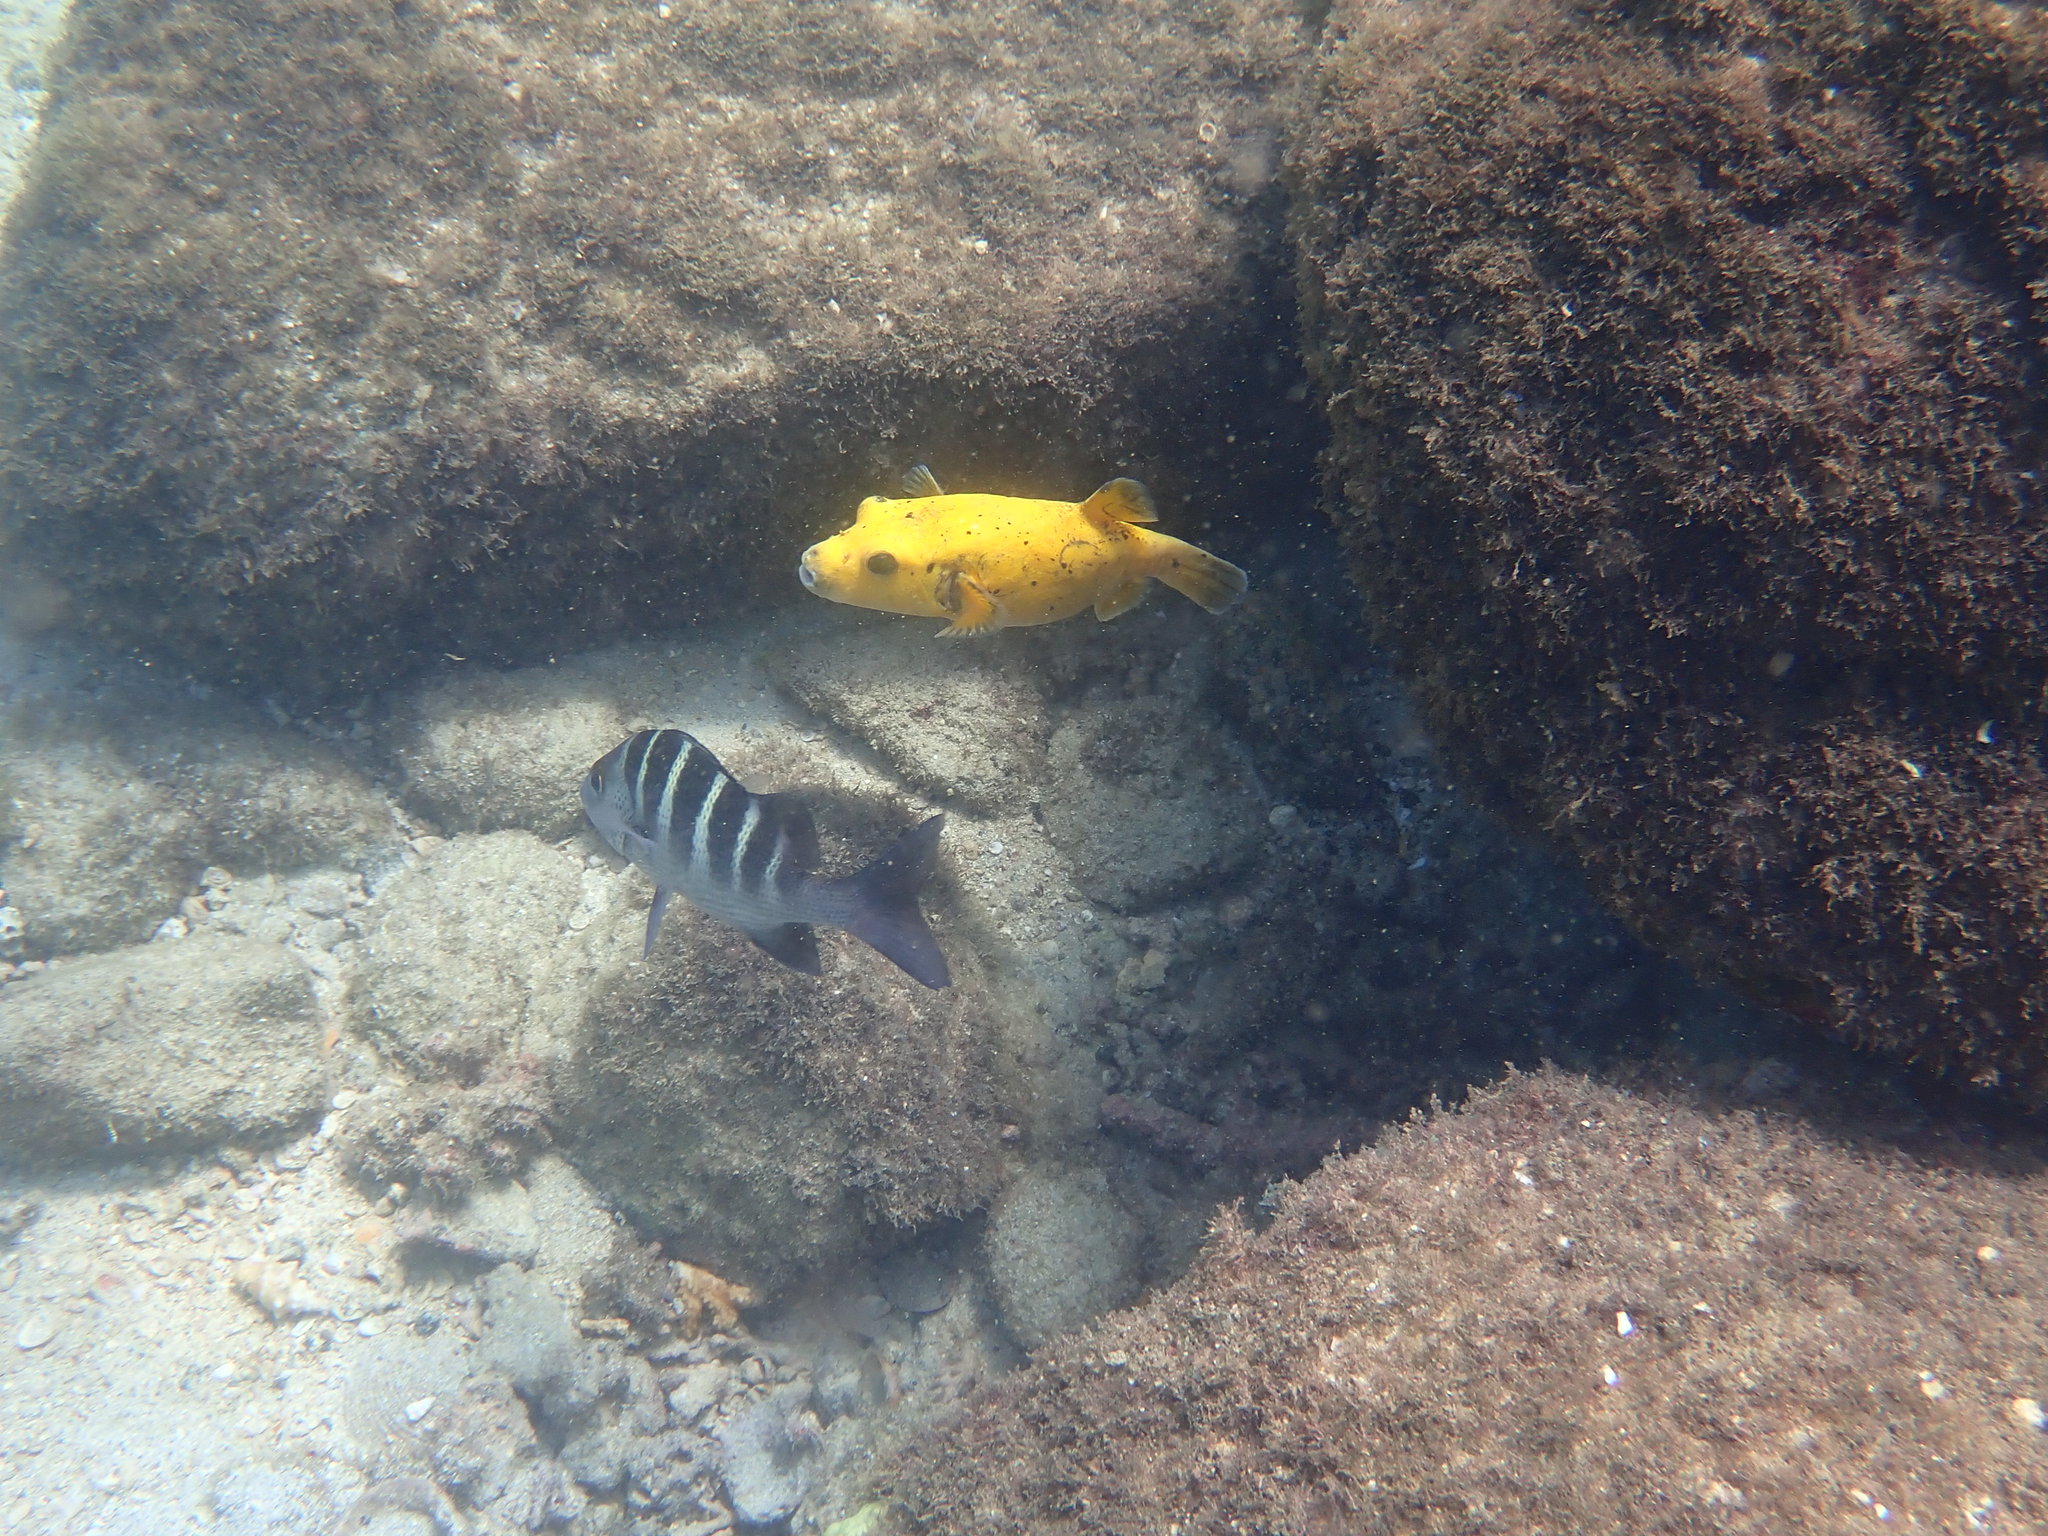
Arothron meleagris (Guineafowl Puffer)